Trident (UK nuclear programme)

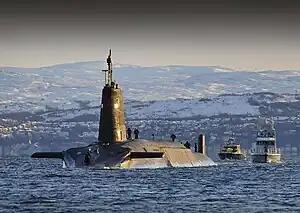
at Faslane

The principle of Trident's operation is known as Continuous At-Sea Deterrence (CASD), which means that at least one submarine is always on patrol. Another submarine is usually undergoing maintenance and the remaining two are in port or on training exercises. During a patrol, the submarine is required to remain silent and is allowed to make contact with the UK only in an emergency. It navigates using mapped contour lines of the ocean floor and patrols a series of planned "boxes" measuring several thousand square miles. A aerial trails on the surface behind the submarine to pick up incoming messages. Most of the 150 crew never know where they are or where they have been. The 350th patrol commenced on 29 September 2017. On 15 November 2018, a reception was held at Westminster to mark 50 years of CASD.